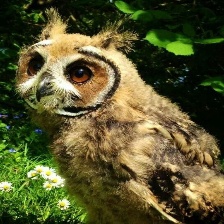
Species: STRIPED OWL
Scientific name: ASIO CLAMATOR
ImageNet parent category: great_grey_owl